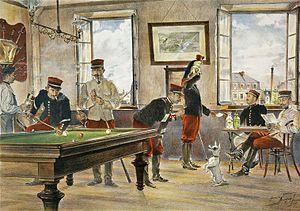
Sous-officiers de cuirassiers dans leur salle de réunion-cercle. Peinture conservée au musée de l'Armée à Paris.
La cavalerie française pendant la Première Guerre mondiale a une participation relativement secondaire aux événements. Les combattants à cheval se révélant très vulnérables face à la puissance de feu de l'infanterie et de l'artillerie, les différentes unités de cette arme accomplissent essentiellement des missions d'auxiliaires pendant la « Grande Guerre », même si le début du conflit correspond à son apogée en termes d'effectifs montés.